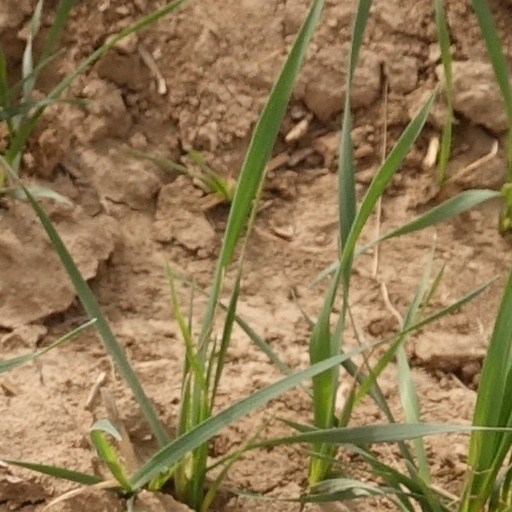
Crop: wheat